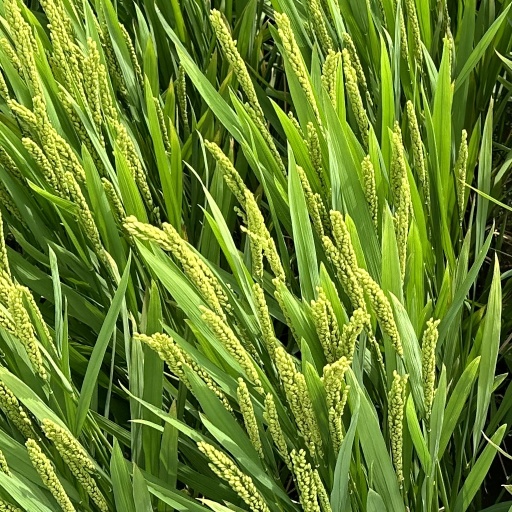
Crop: rice